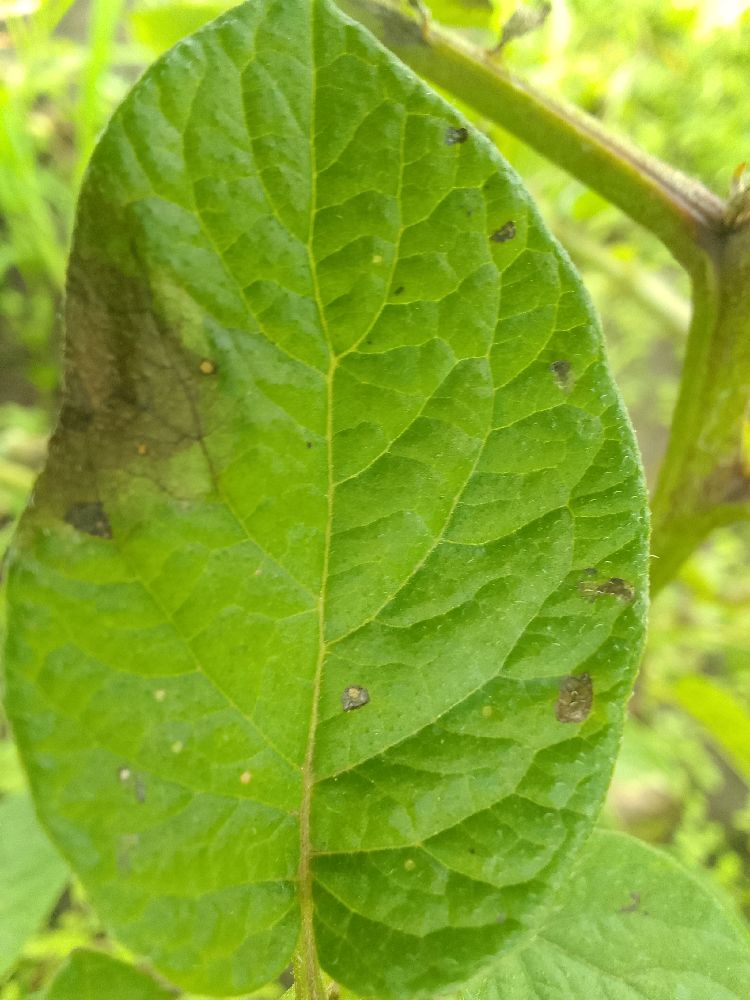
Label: Late blight